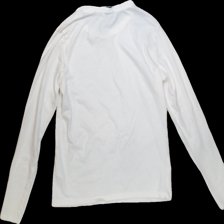
View: back
Type: Shirt
Category: Ladies
Brand: Not Applicable
Colors: White
Material: 95%cotton 5%elastane
Pattern: Plain
Cut: Regular, C-collar
Size: S
Season: All
Trend: No trend
Stains: No
Price range: 50-100
Recommended usage: Reuse